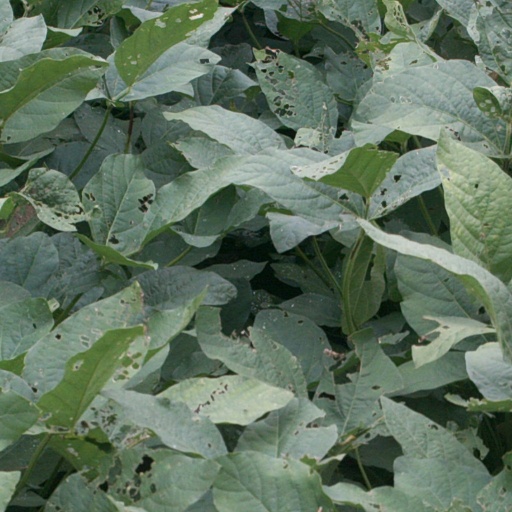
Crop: soybean